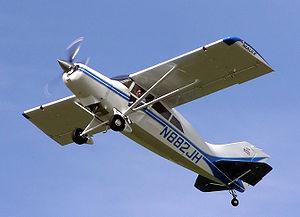
La Marine mexicaine est la branche navale des forces armées du Mexique.